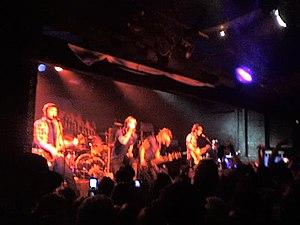
We Are the Ocean est un groupe de post-hardcore et rock alternatif anglais, originaire de Loughton dans l'Essex. Il se sépare en 2017.